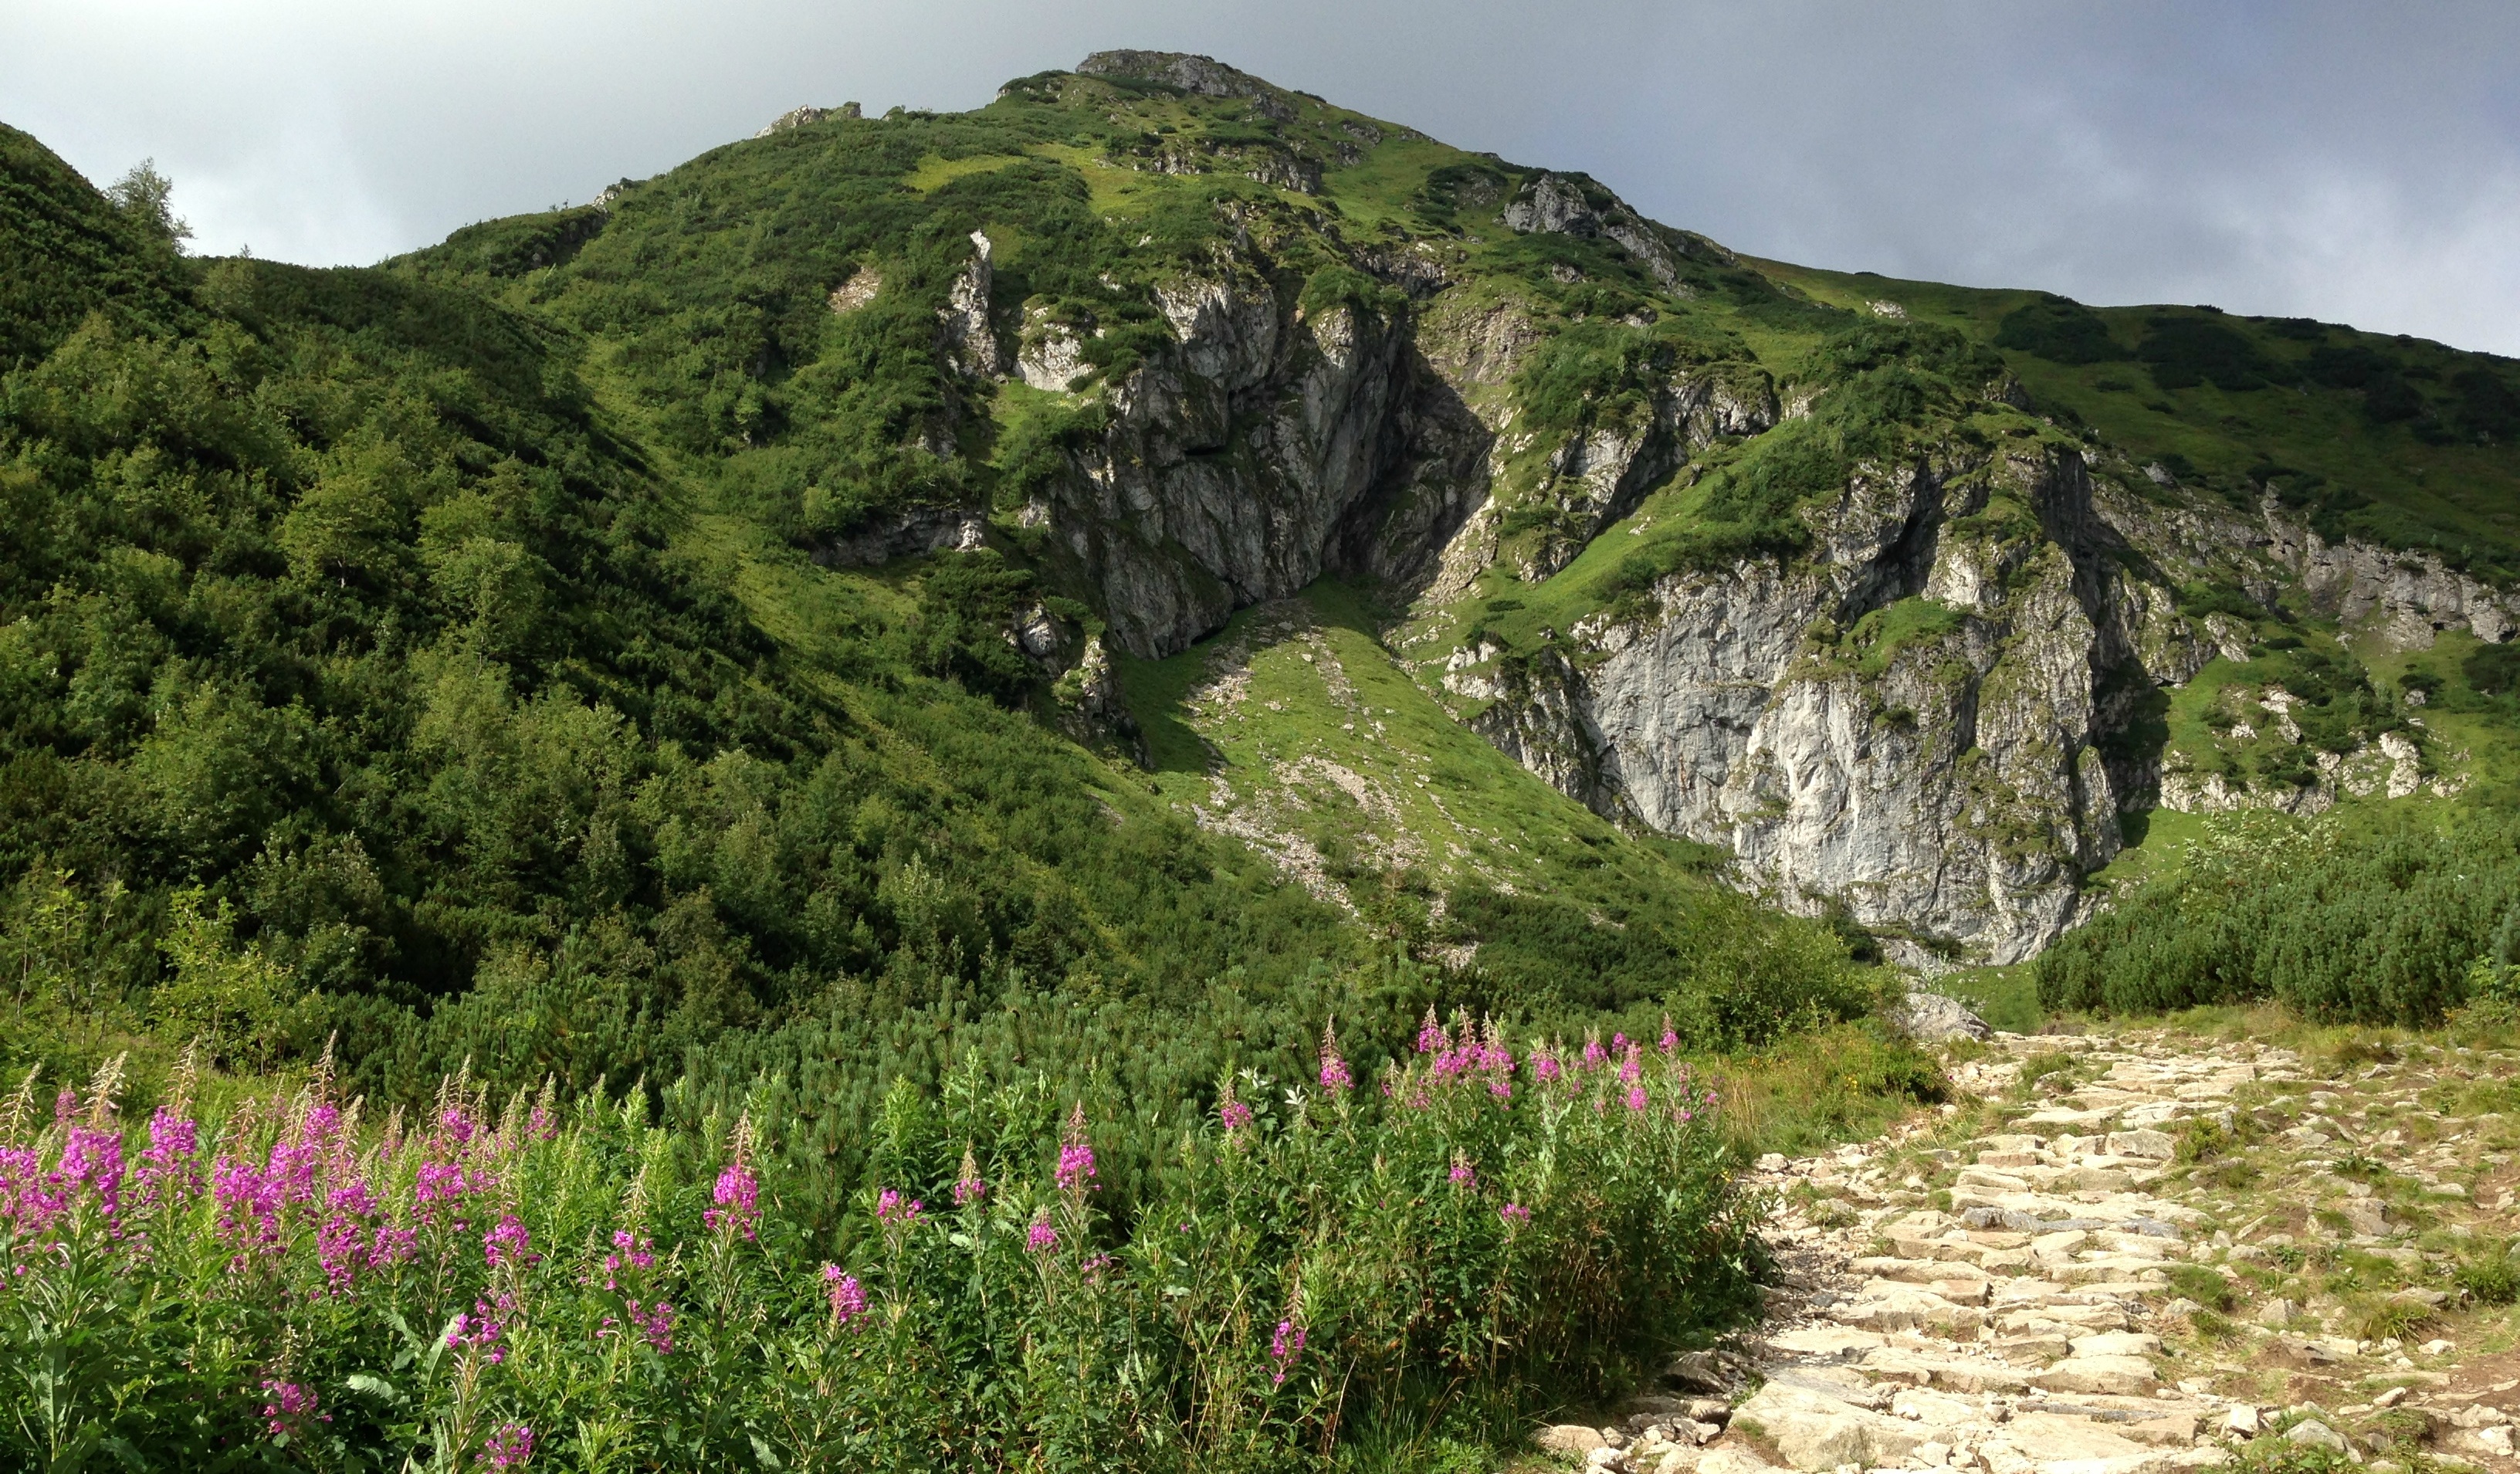
landscape, nature, wilderness, mountain, trail, meadow, flower, lake, valley, mountain range, tourism, terrain, ridge, wildflower, mountains, alps, vegetation, poland, plateau, ecosystem, tatry, landform, the high tatras, mountain pass, mountainous landforms